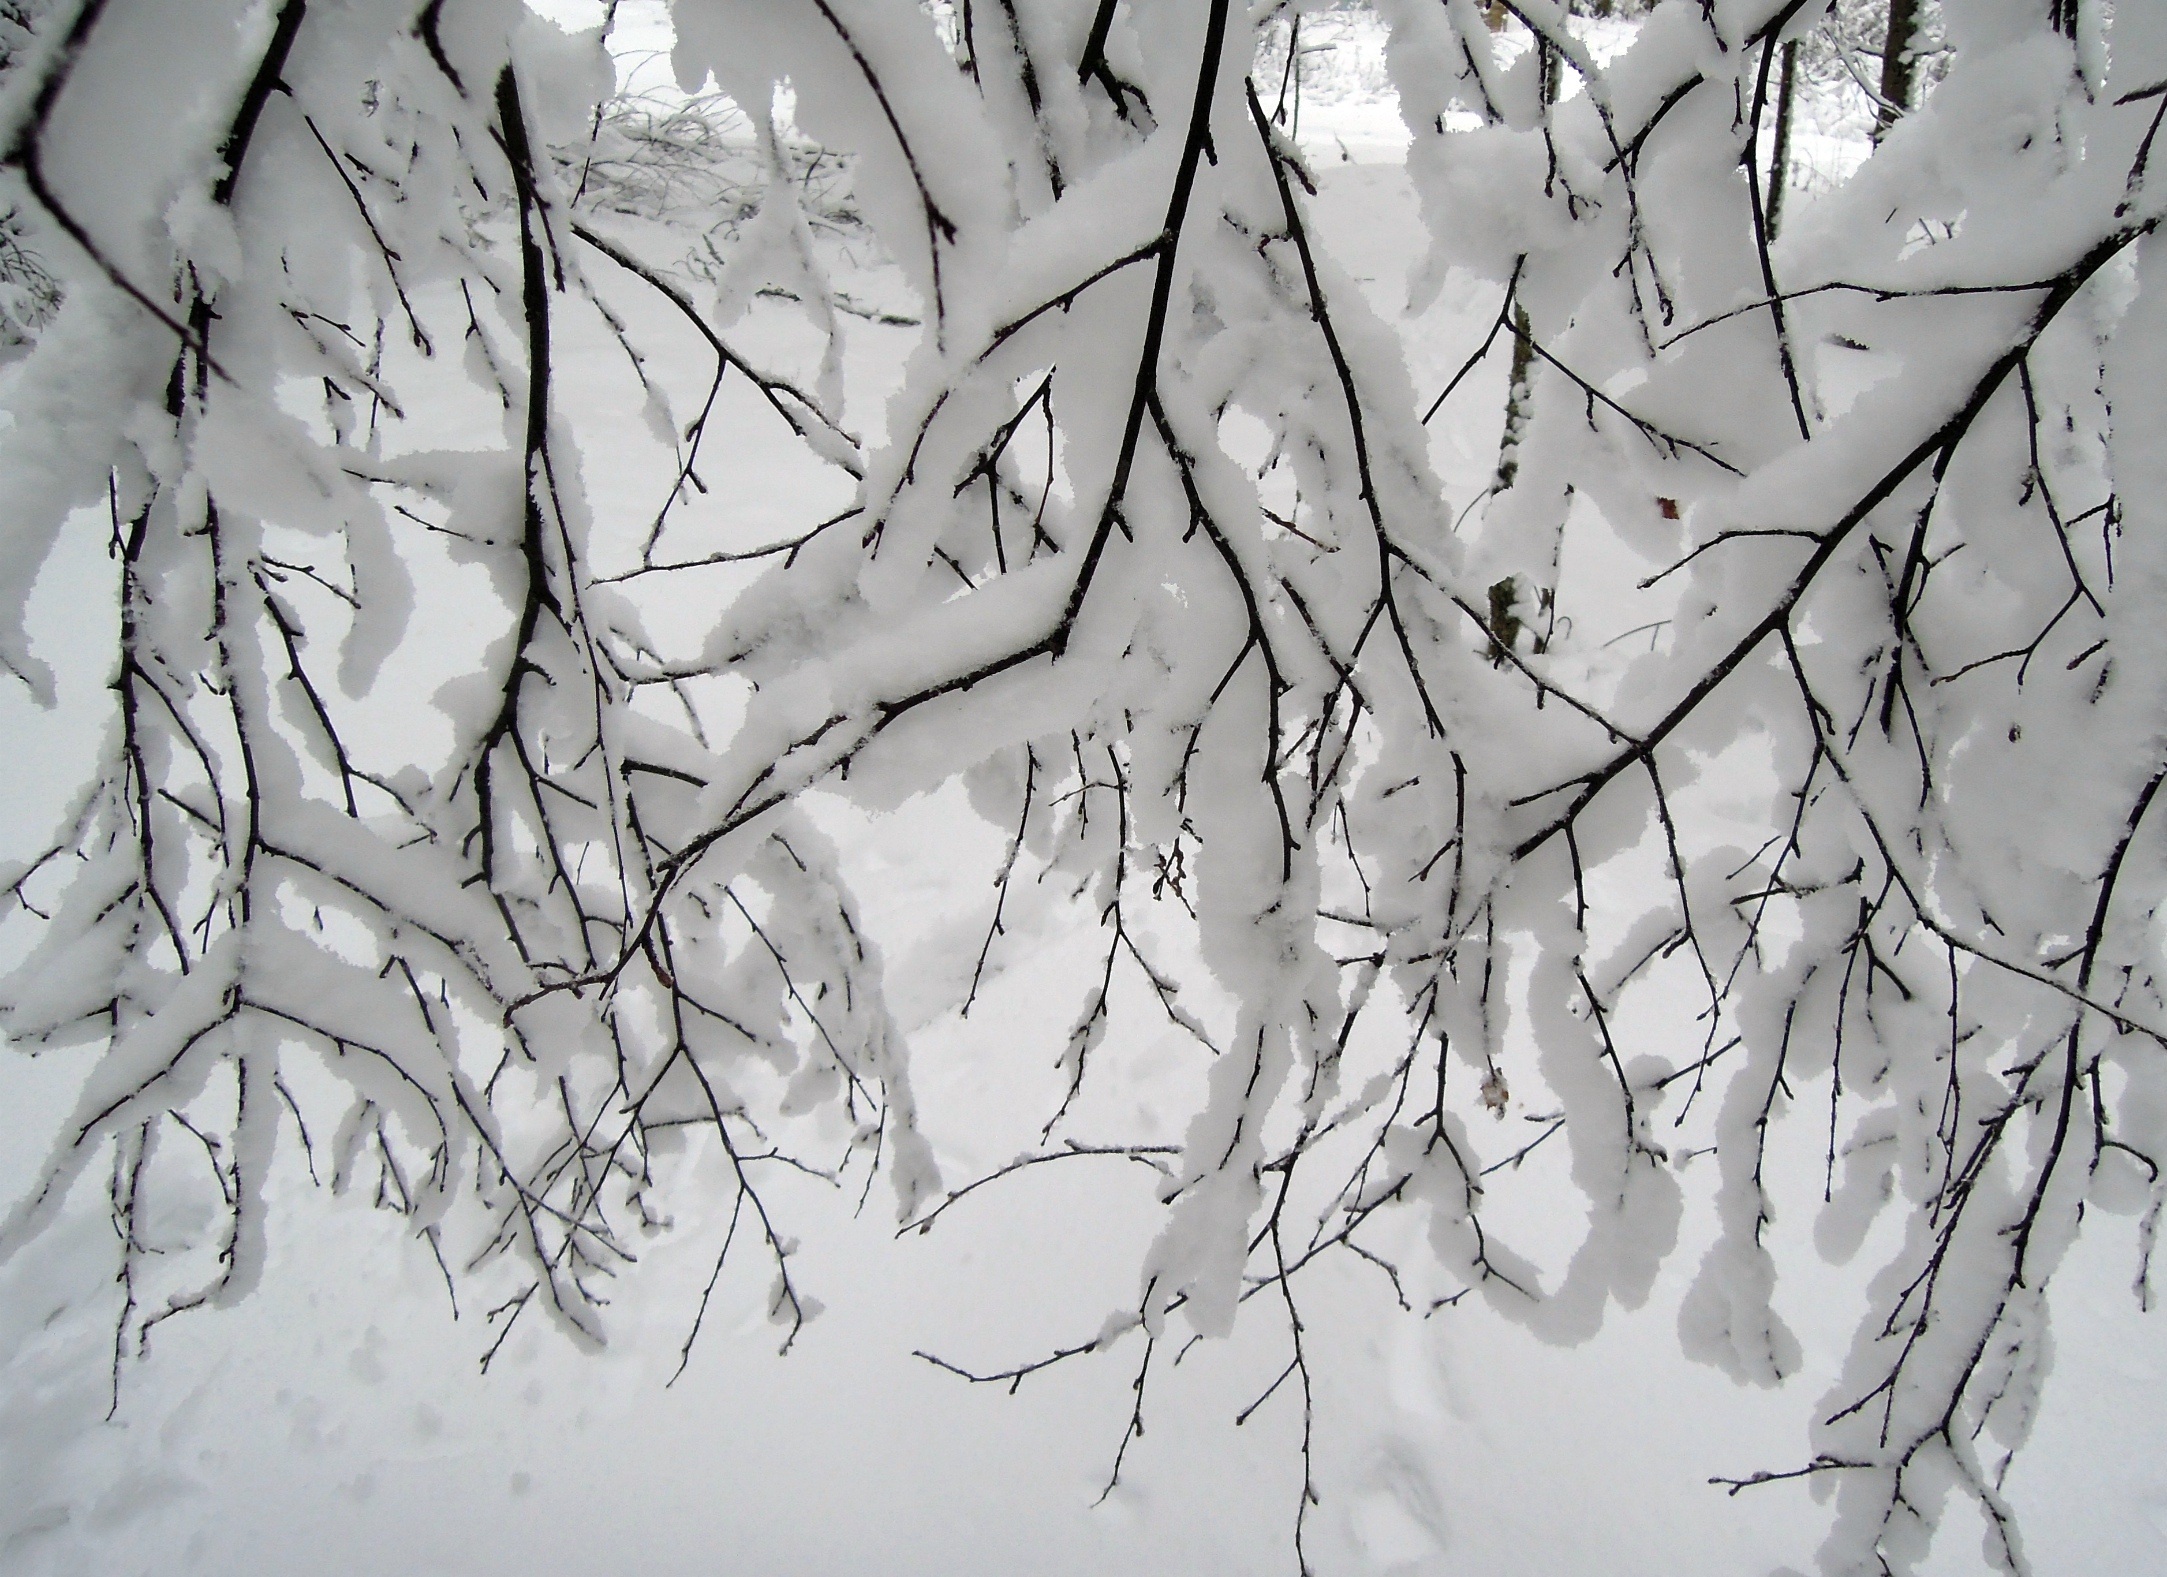
tree, branch, snow, winter, black and white, plant, white, frost, bush, ice, birch, weather, monochrome, season, twig, trees, beauty, beautiful, day, blizzard, freezing, the bushes, monochrome photography, woody plant, winter storm